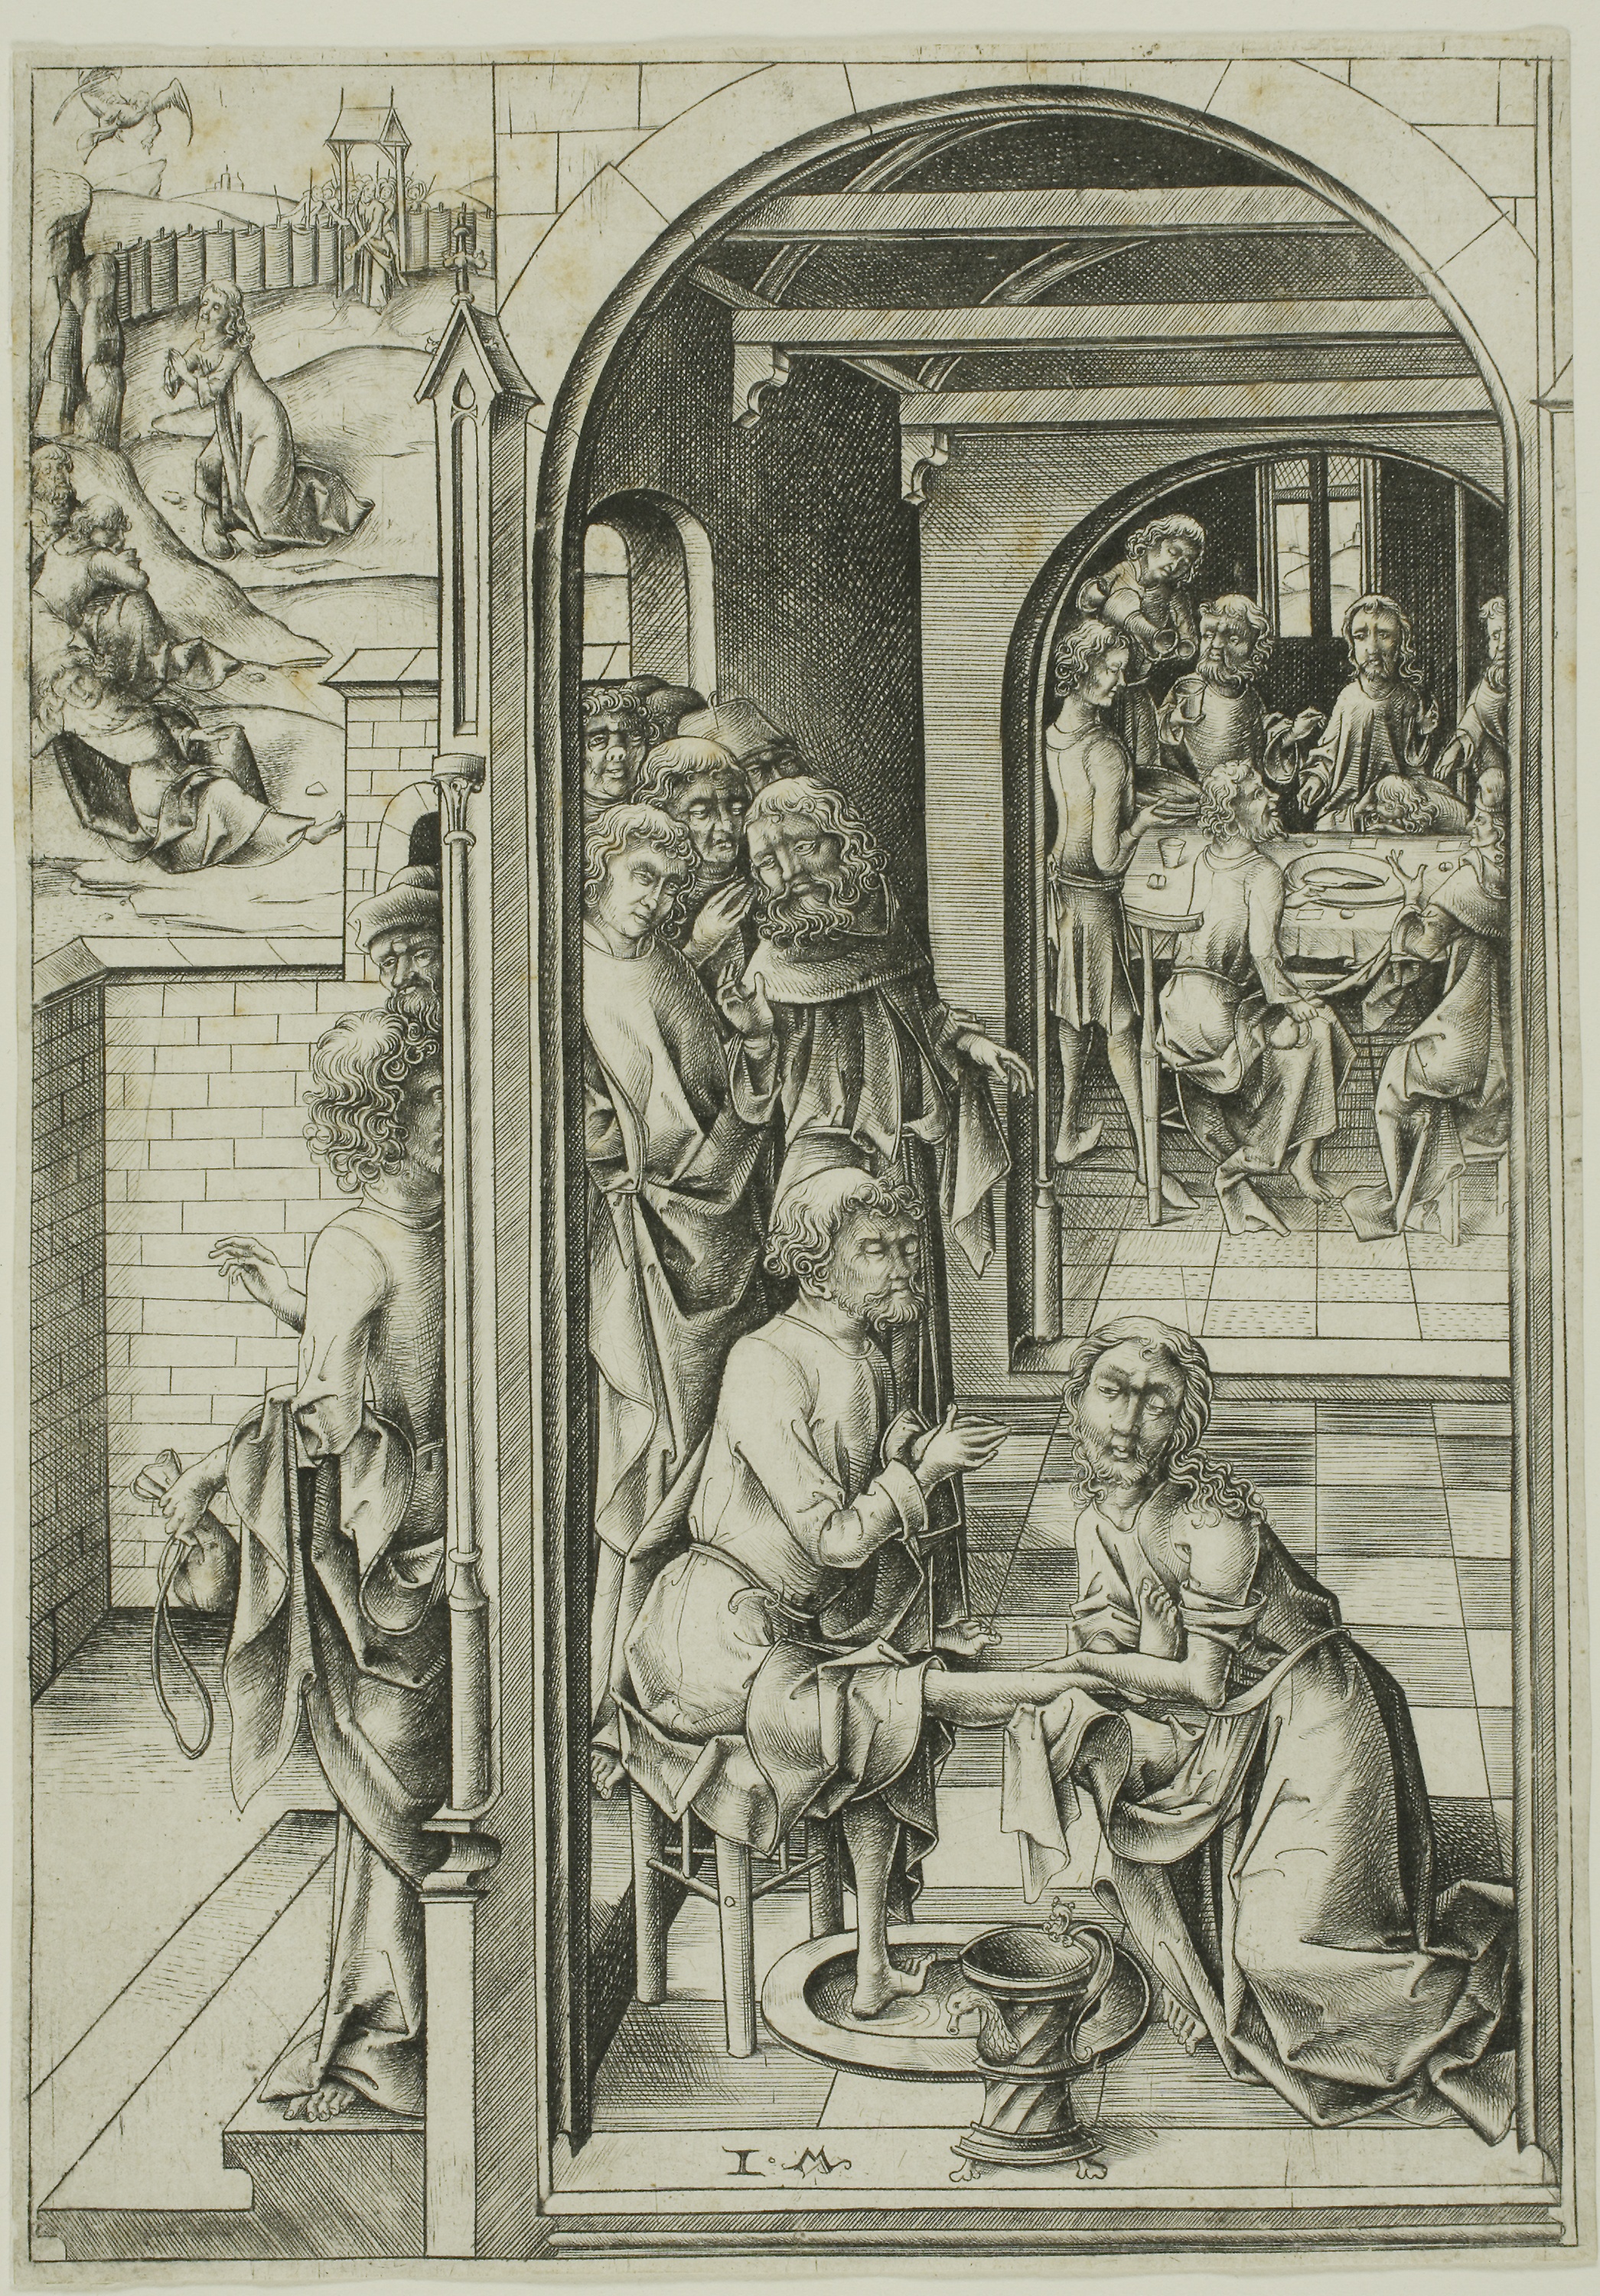
art, history, black and white, artwork, visual arts, drawing, illustration, human behavior